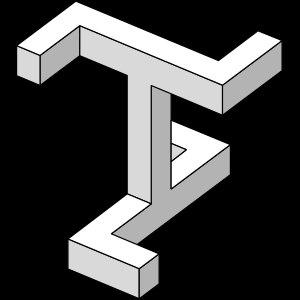
La chiralité est une importante propriété reliant les notions de symétrie et d'orientation, intervenant dans diverses branches de la science.